Prehistoric warfare

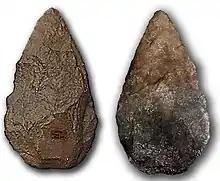
Quartzite hand axe

Some scientists argue that humans have a predisposition for violence. Chimpanzees, the great apes genetically closest to humans, are known to wage wars over territories and resources.